Sven Vermant

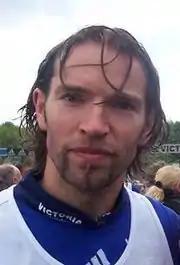

Sven Vermant (born 4 April 1973) is a Belgian former professional football manager and former player who played as a midfielder. He is best known for his spells at Club Brugge and FC Schalke 04.